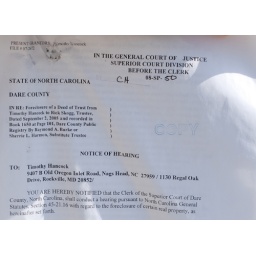
The house in front of ours that is foreclosed...also in trouble with the beach erosion